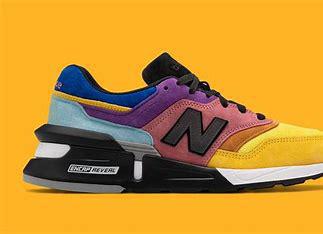
Brand: New
Model: Balance New Balance 997